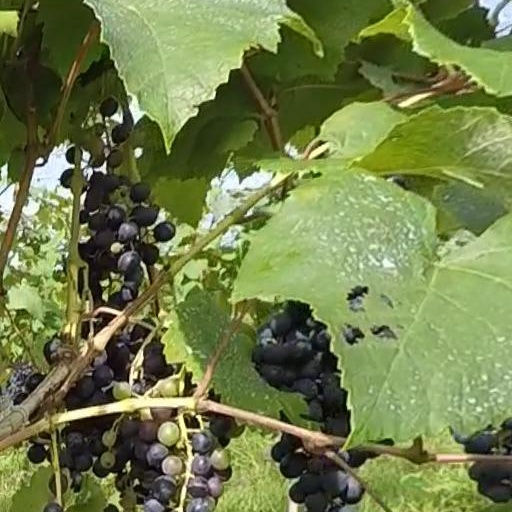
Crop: grape